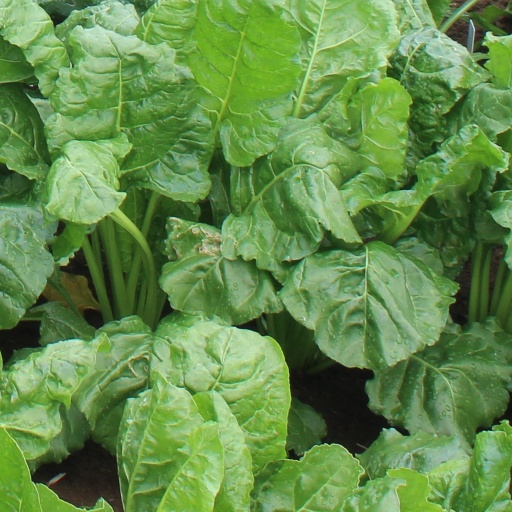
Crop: sugar beet